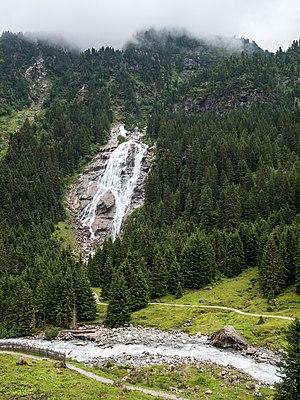
La Stubaital est une vallée latérale indirecte de l'Inn débouchant en amont d'Innsbruck, dans le Tyrol autrichien.
La cascade Grawa est une cascade du Sulzaubach située dans la Stubaital, du côté orographique de la vallée opposée à la Grawa Alm. Elle est facilement accessible à pied depuis la Stubaier Landesstrasse, qui se termine 2,7 km plus bas dans la vallée, à la station inférieure du Stubai Gletscherbahn. La cascade Grawa est la plus large de toutes les Alpes orientales, avec 85 m, et a une hauteur de chute d'environ 180 m. La surface de la roche striée, pas tout à fait verticale contribue ainsi à l'attrait du paysage.